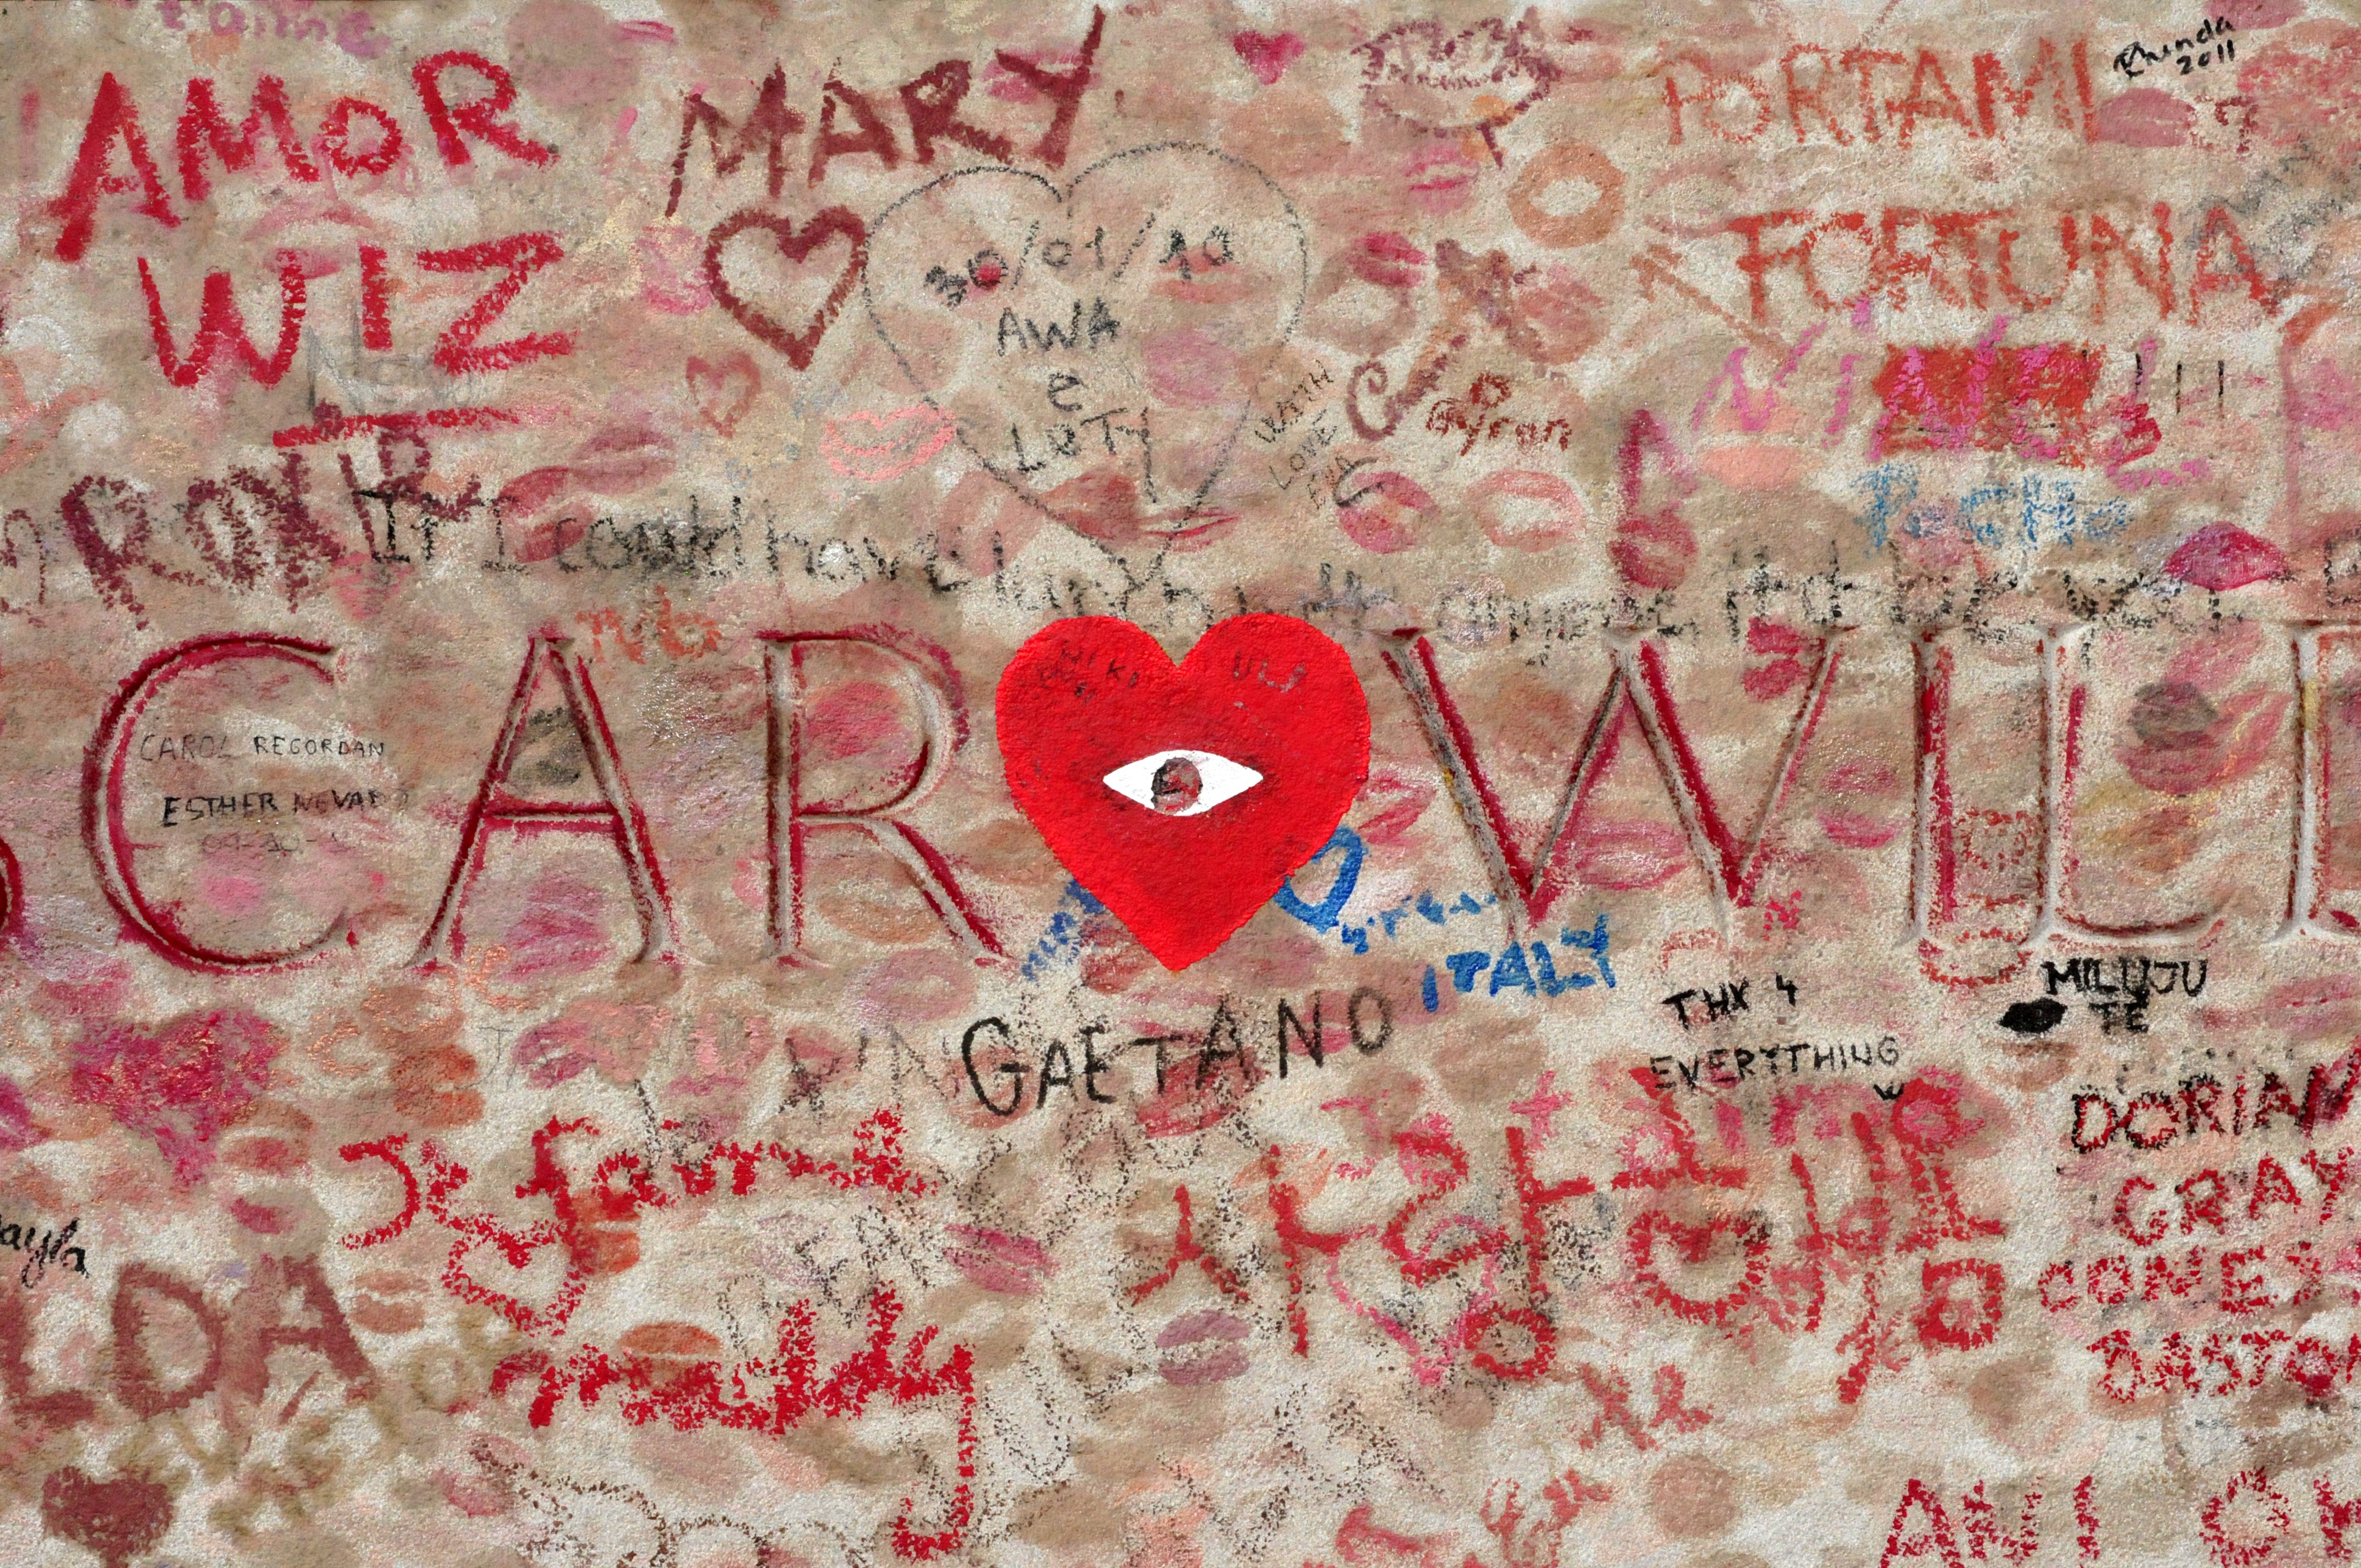
number, pattern, red, pink, font, art, falls, kisses, father lachaise, oscar wilde